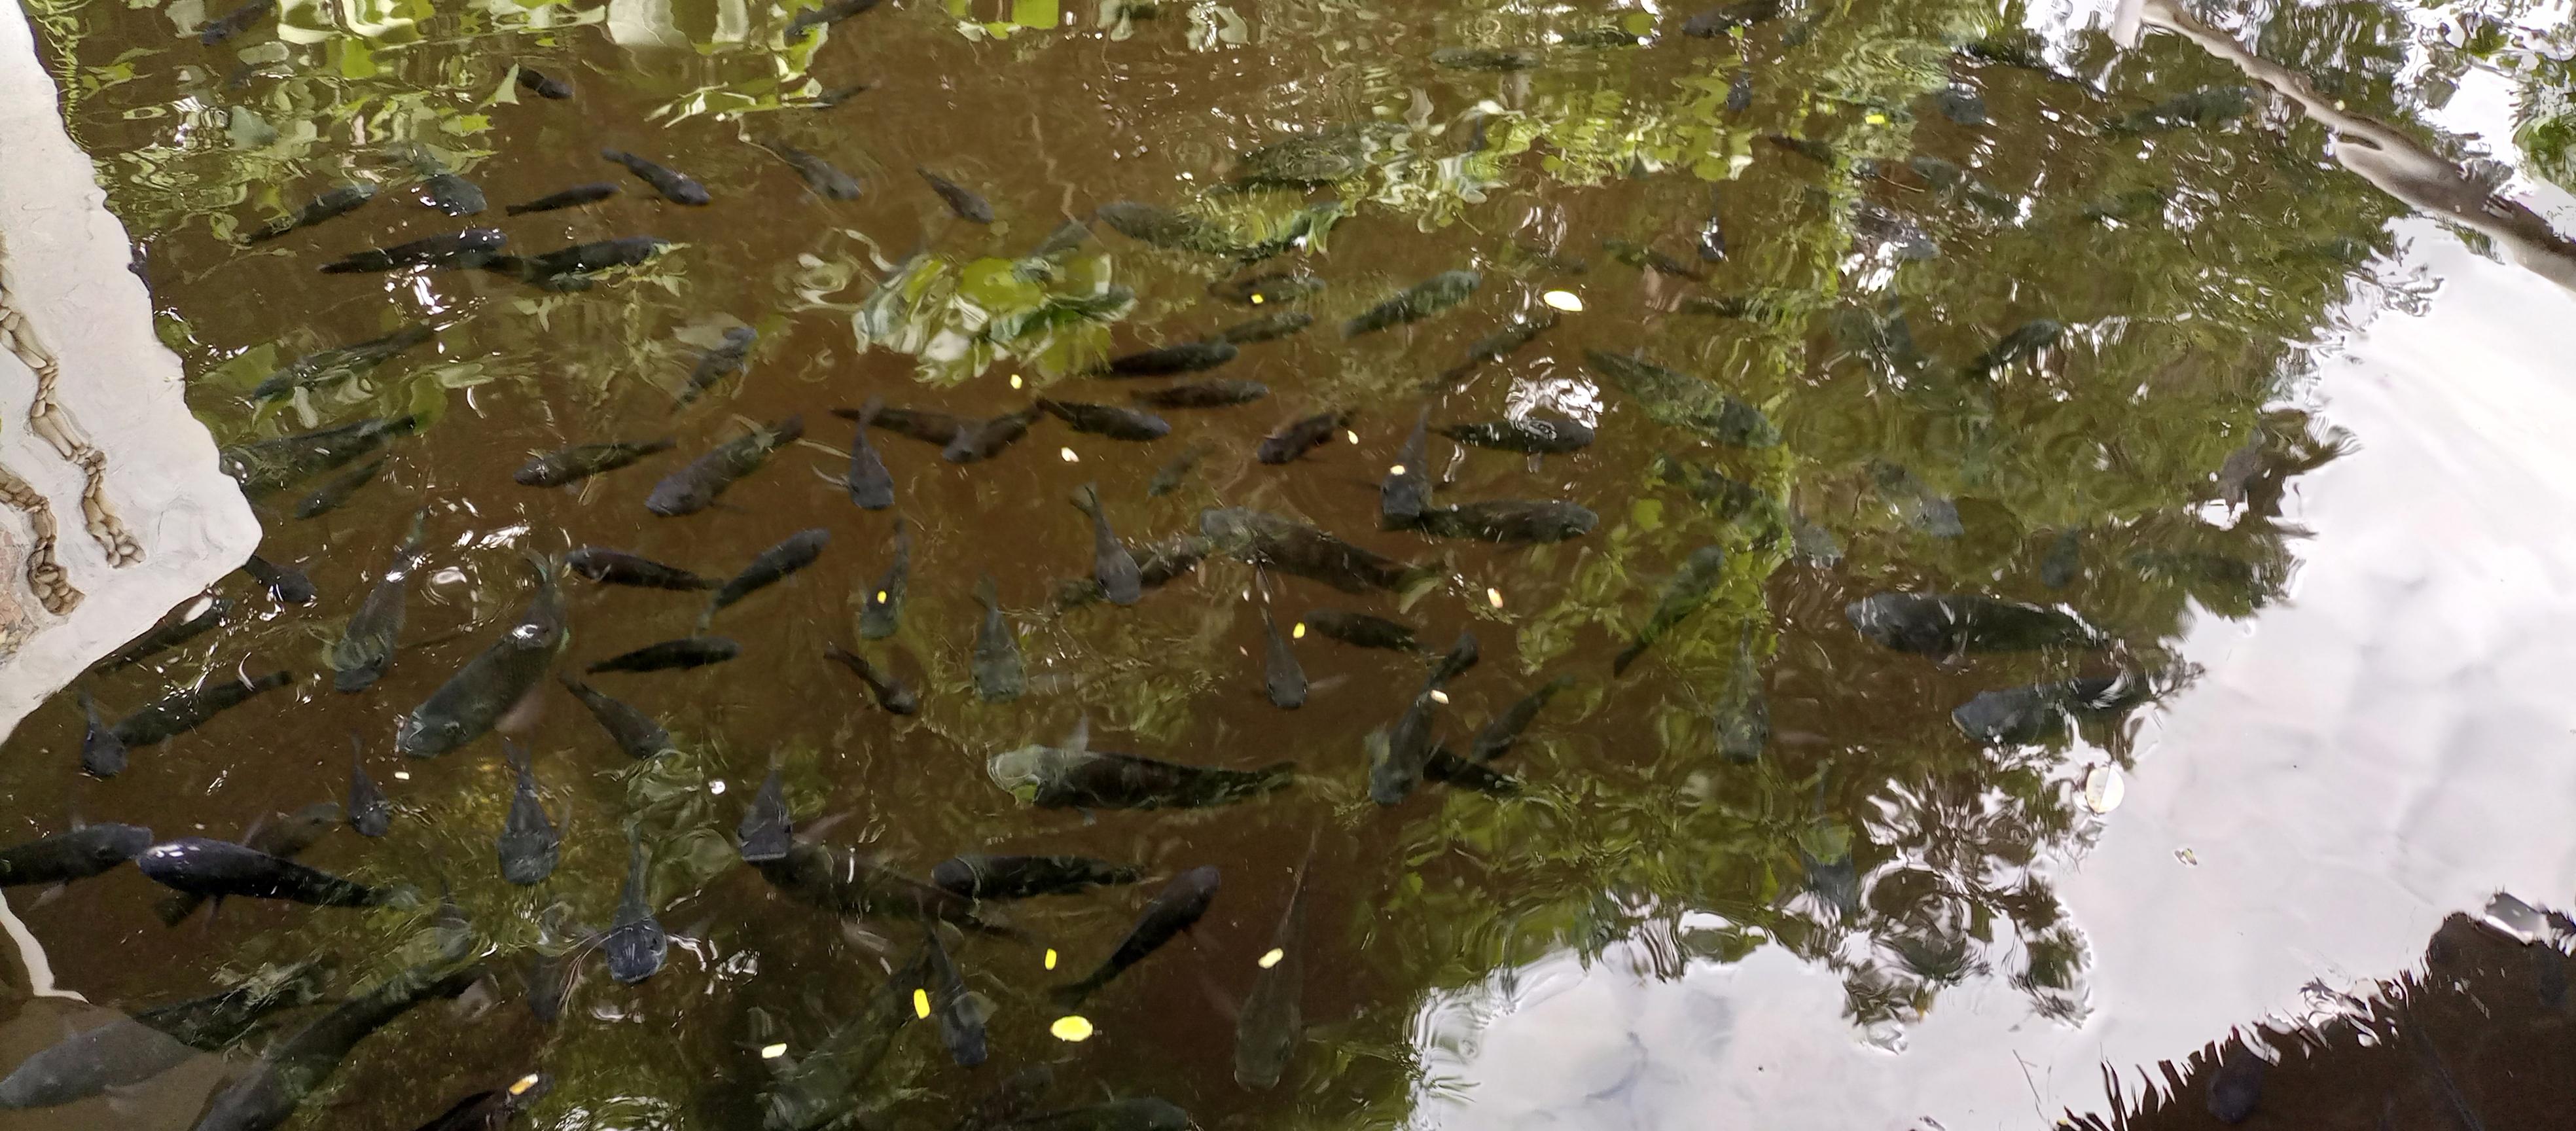
Kidimbwi cha maji masafi. Ndani yake samaki wanaoegelea huku kivuli cha mti kinaonekana juu ya maji.